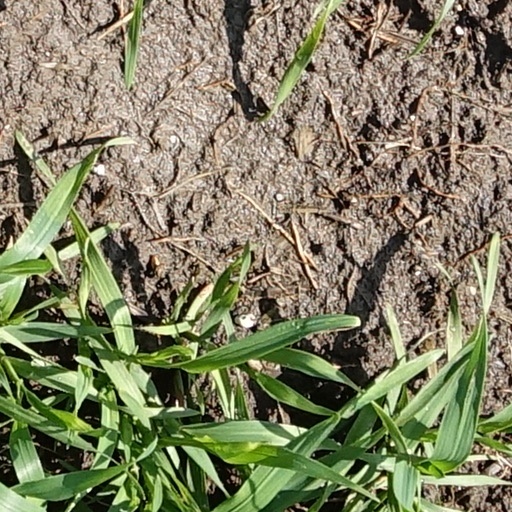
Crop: wheat